Volcano

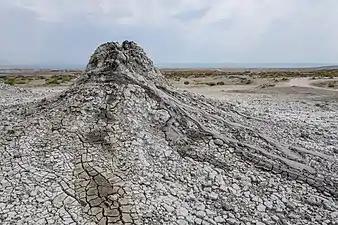
Mud volcano at Gobustan

A supervolcano is defined as a volcano that has experienced one or more eruptions that produced over of volcanic deposits in a single explosive event. Such eruptions occur when a very large magma chamber full of gas-rich, silicic magma is emptied in a catastrophic caldera-forming eruption. Ash flow tuffs emplaced by such eruptions are the only volcanic product with volumes rivalling those of flood basalts.